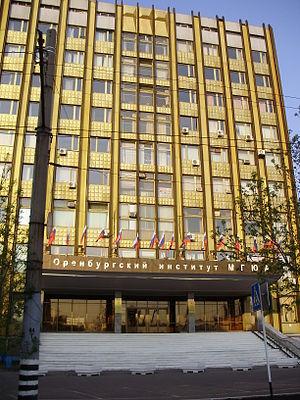
Sur cette petite photo Vous pouvez voir un établissement d'enseignement supérieur l'Institut d'Orenbourg de l'Acadèmie de droit de Moscou O.I.Koutafine.
L’Académie de droit de Moscou O.I.Koutafine est un établissement d’enseignement supérieur qui forme des juristes de premier ordre. Ces spécialistes travaillent ensuite dans la fonction publique, dans des tribunaux, au Parquet, divers organes du ministère de la Justice, en tant que notaires ou bien au barreau.